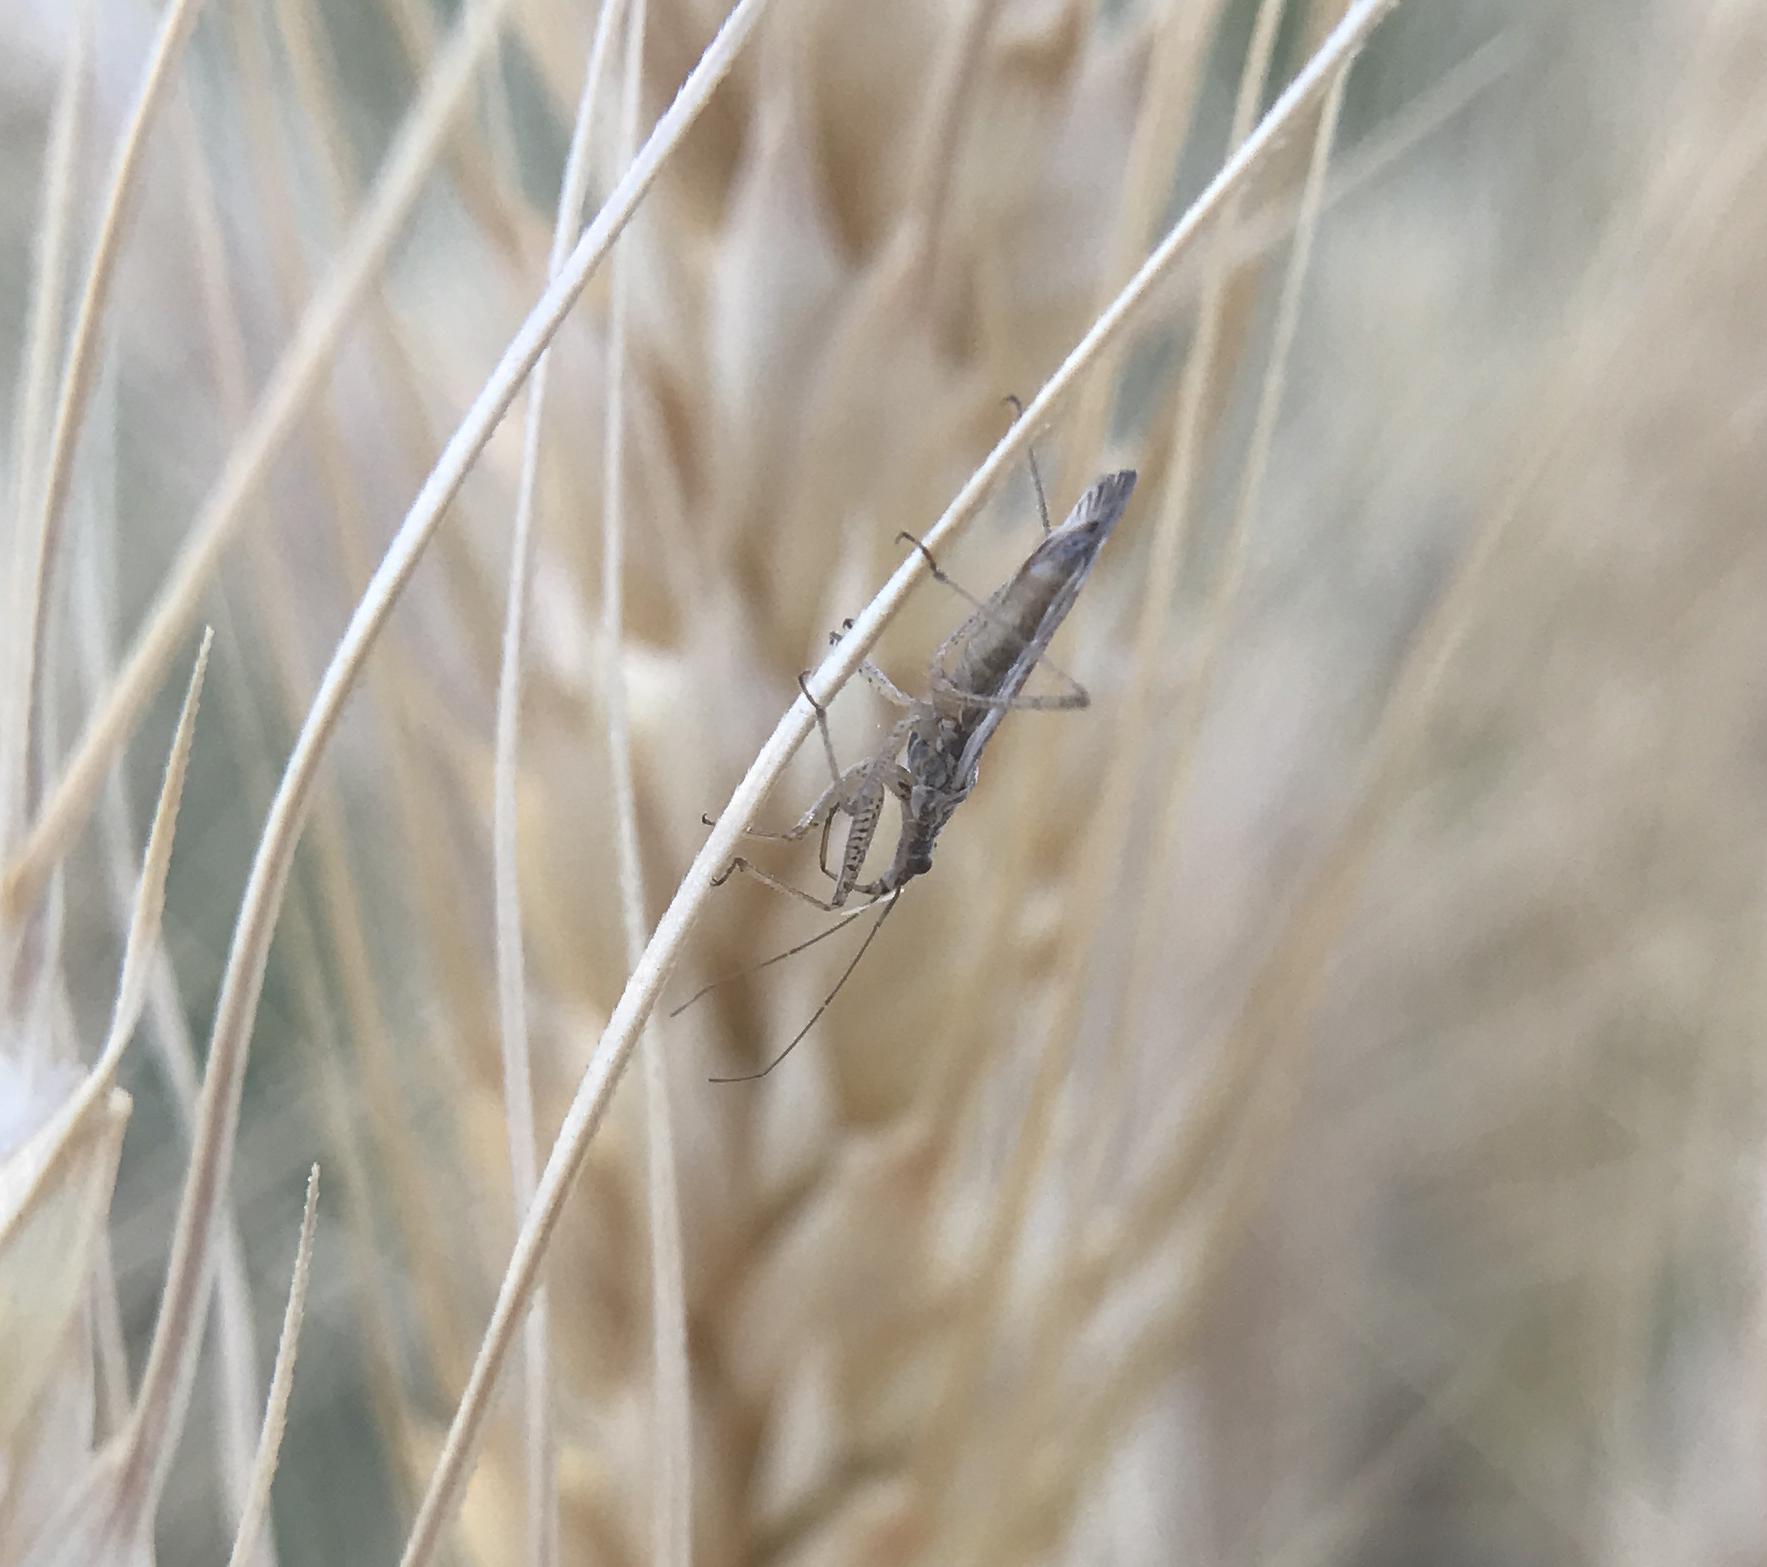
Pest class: predators